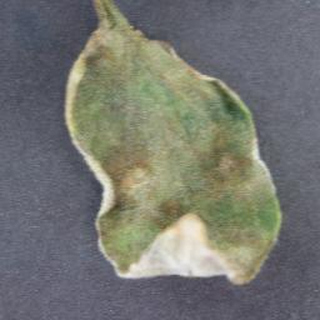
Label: tomato_late_blight